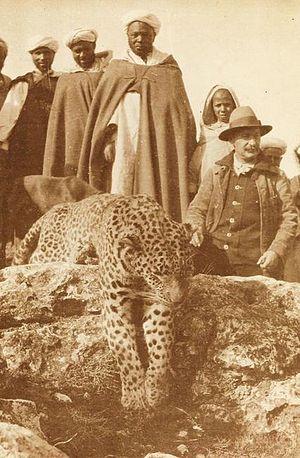
Léopard (Panthère) de l'Atlas
La flore et la faune d'Algérie regroupe un certain nombre d'espèces végétales et animales. Il y a plusieurs parcs protégés en Algérie dont Chréa, Parc national de Belzma, Parc national de l’Ahaggar, Parc national de Chréa, Parc national de Theniet El Had, Parc culturel du Tassili, Parc national de Gouraya, Parc national du Djurdjura, le parc national d'El kala. Aussi, le pays abrite d’énorme variété d'espèces animales et végétales.